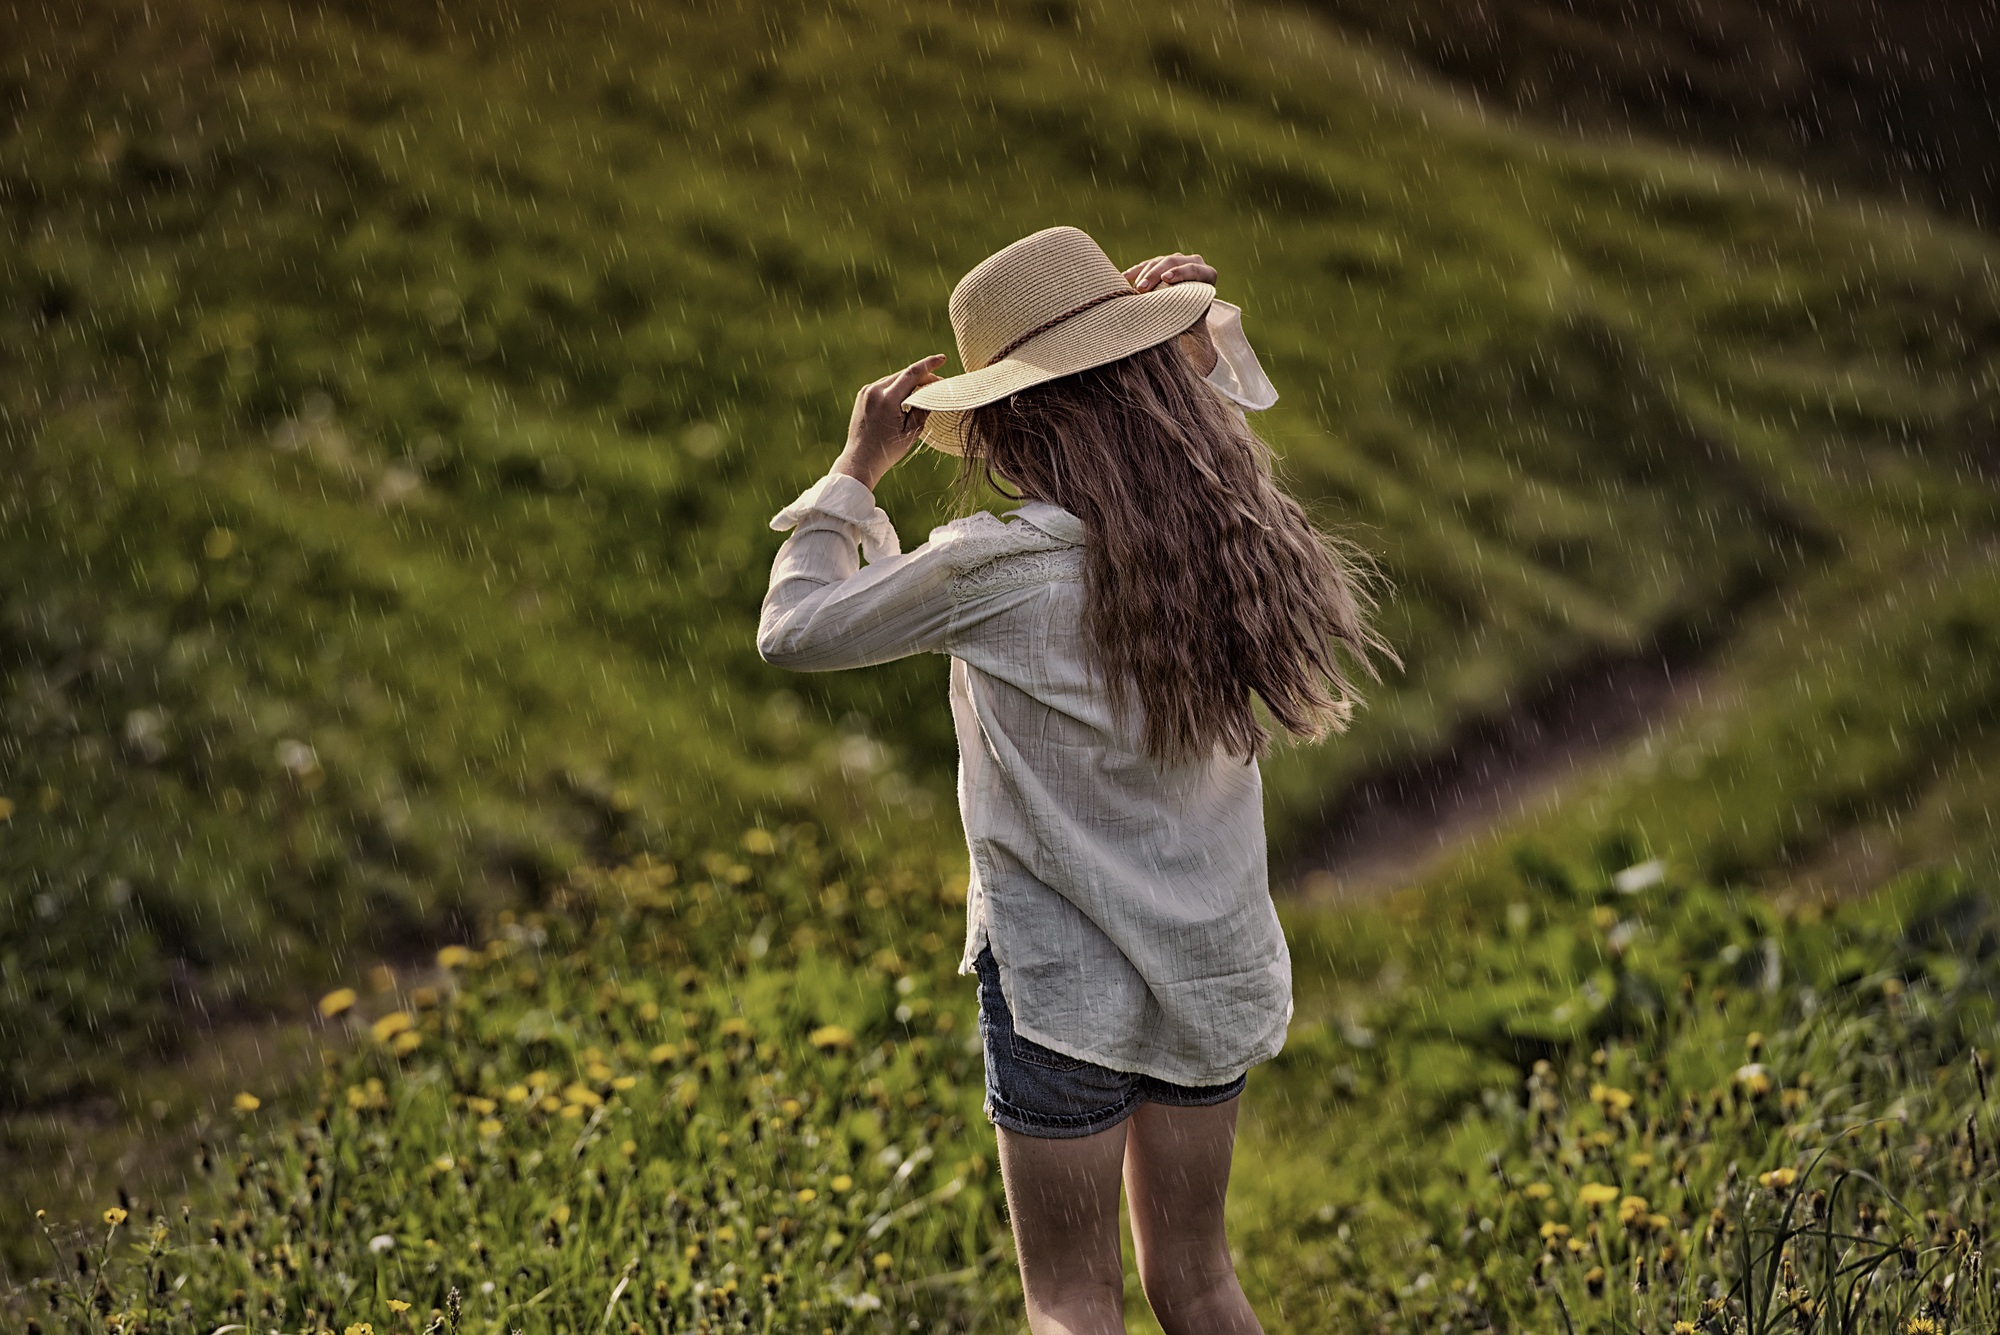
nature, grass, person, girl, field, lawn, meadow, rain, spring, green, autumn, human, hat, agriculture, season, weather mood, portrait photography